Closure (video game)

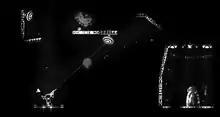
The carnival's world

"Closure" is a puzzle-platform game that centers on the concept of light. Through each of the many levels, the goal is to reach the door at the end. Lighting is a key gameplay mechanic, as only platforms and walls illuminated by lightbulbs, or orbs of light the player can carry can actually be touched by the player. The player can therefore walk through walls or fall through the floor based on where the light is. However, this also means the player can fall to their death accidentally by neglecting to stay inside of lit areas. There are also other objects which the player can interact with, such as hinged spotlights, keys, orb pedestals with various purposes and vines tied to orbs of light. The player has to make use of the light source and light orbs in order to get through the area without falling off the bottom.